Yaroslav Mudryi National Law University

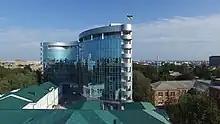

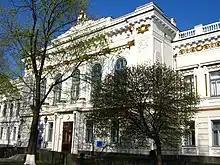
The main building of Yaroslav Mudryi National Law University

In accordance with the resolution of Council of Ministers of the Ukrainian SSR of 20 March 1991 the Kharkiv Law Institute was rearranged into the National Law Academy of Ukraine. Under the president's decree of 30 March 1995 No. 267 the academy was given the status of the national self-governed (autonomous) state higher educational establishment and by decree of 4 November 1995 the name of Yaroslav the Wise. In accordance with the decree of the president of Ukraine No. 457 21 May 2001 «The question of Yaroslav the Wise National Law Academy of Ukraine», recognizing its considerable role in training specialists for bodies of state authorities, law enforcement organs, various fields of law practice, considering the necessity of keeping and further development of generated scientific schools in the academy, it was given additional rights with the approval of statute by the Cabinet of Ministers of Ukraine. In accordance with the decree of the president of Ukraine No. 485 25 May 2009 and the resolution of Cabinet of Ministers No. 796 29 July 2009, «The question of Yaroslav the Wise National Law Academy of Ukraine» the academy was given the status of a self-governed (autonomous) scientific national higher educational establishment, which carried out their activity in accordance with its statute with the right to: